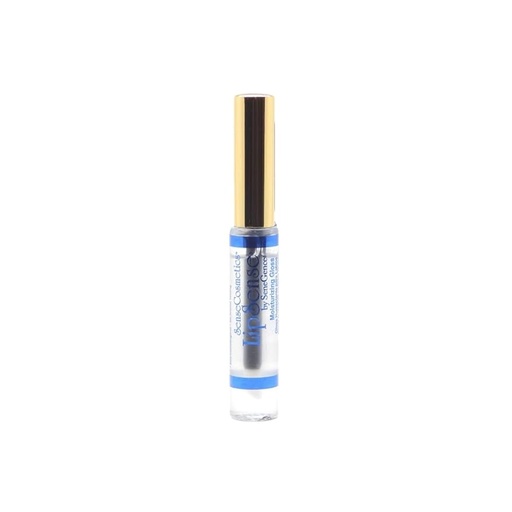
Lipsense GLOSSY GLOSS
About This gloss Overview Brand : Lipsense by Senegence Color : Clear Skin Type : All Item Form : Oil Finish Type : Glossy
Brand: Beauty
Category: Health & Beauty > Personal Care > Cosmetics > Makeup > Lip Makeup > Lip Gloss